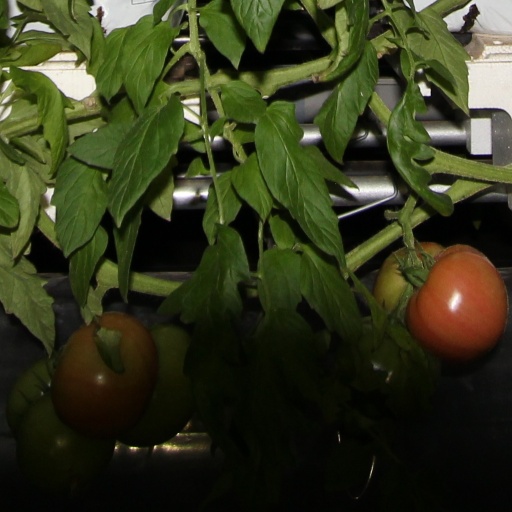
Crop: tomato